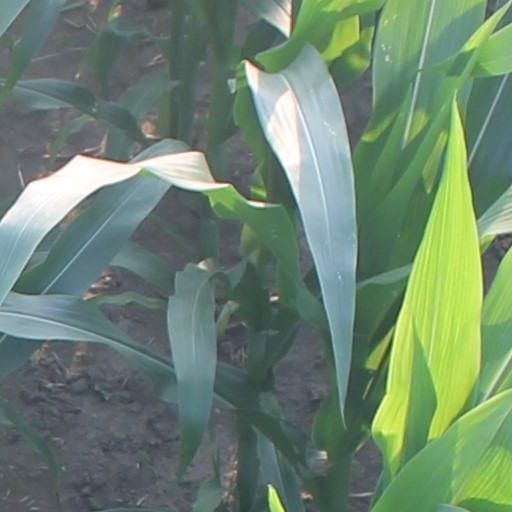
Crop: maize; corn